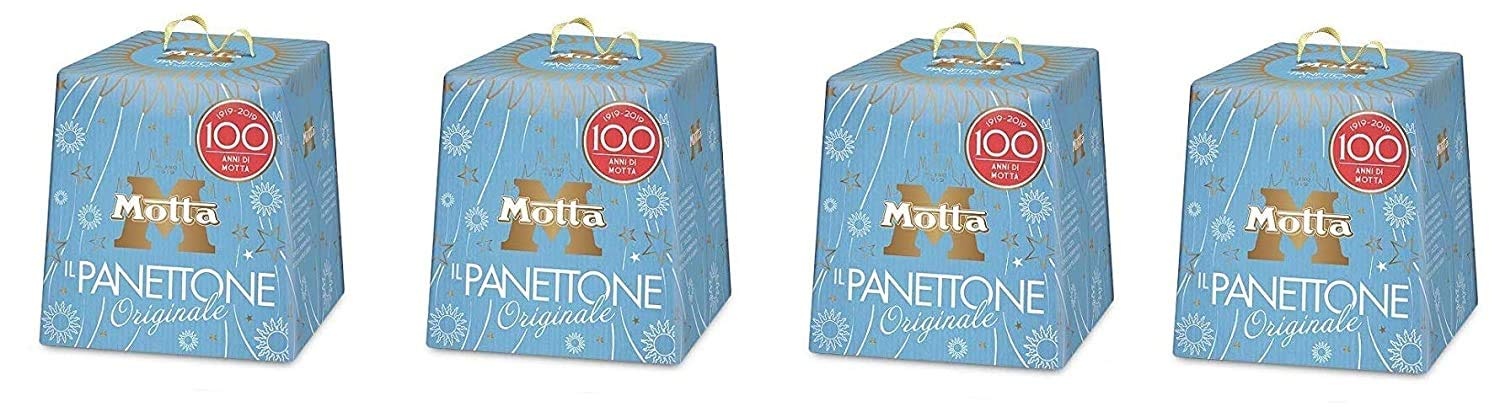
4x Motta Panettone Originale Riche En Fruits Confits Et Raisins Secs 1kg
4x Motta Panettone Originale Riche En Fruits Confits Et Raisins Secs 1kg
Brand: Motta
Category: Food, Beverages & Tobacco > Food Items > Bakery > Cakes & Dessert Bars > Cakes